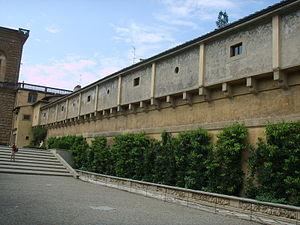
Le corridor de Vasari est le passage protégé et couvert qu'empruntaient les Médicis entre le palazzo Vecchio et le palais Pitti et qui traverse l'Arno, au-dessus du Ponte Vecchio, à Florence. Il est actuellement fermé au public.